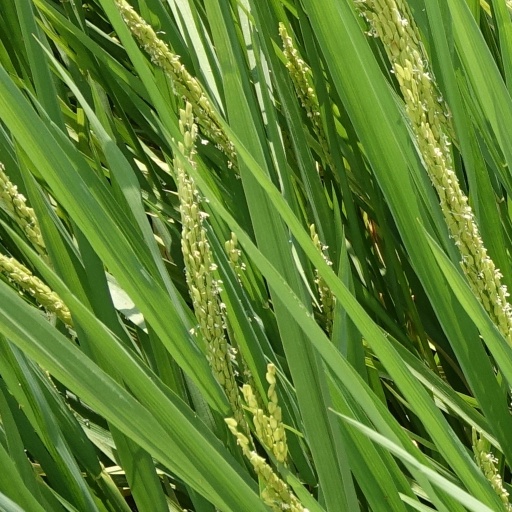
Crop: rice